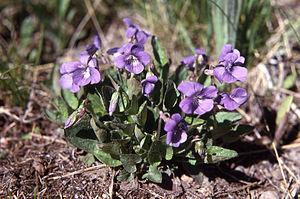
Viola nephrophylla, ou Violette néphrophylle est une espèce de plantes à fleurs de la famille des Violaceae.